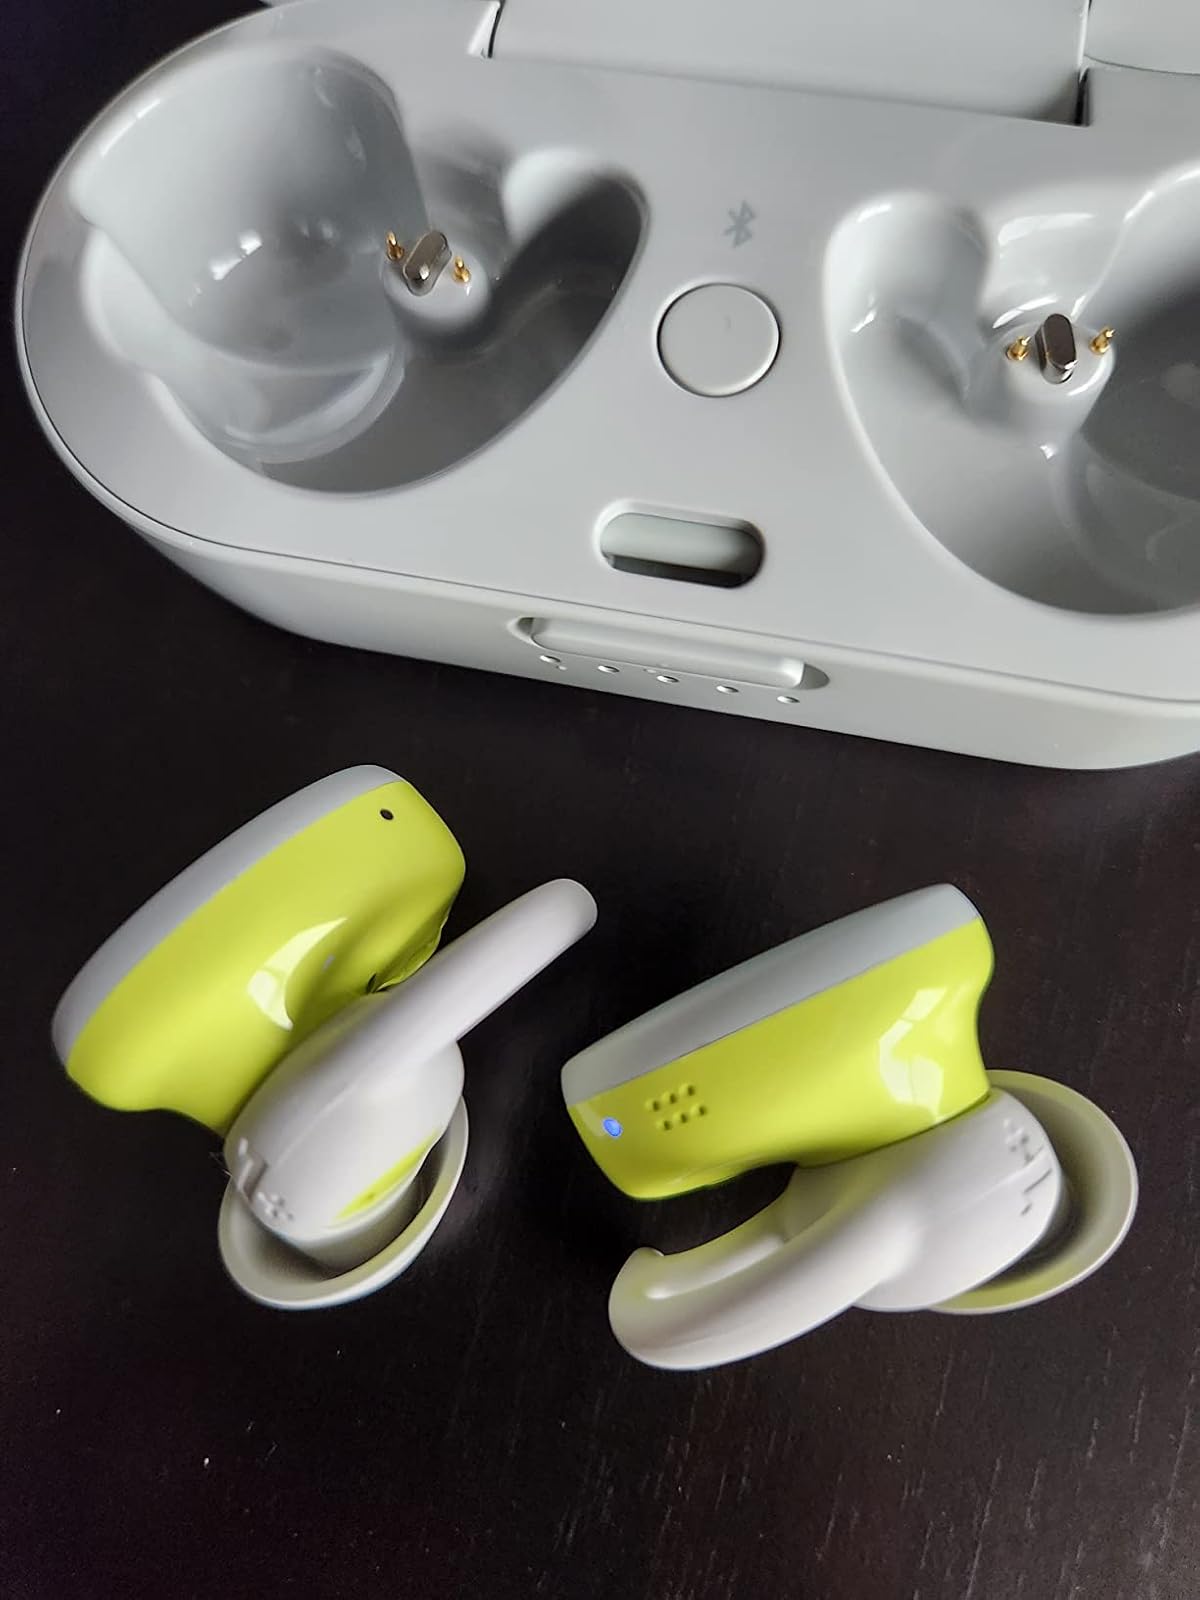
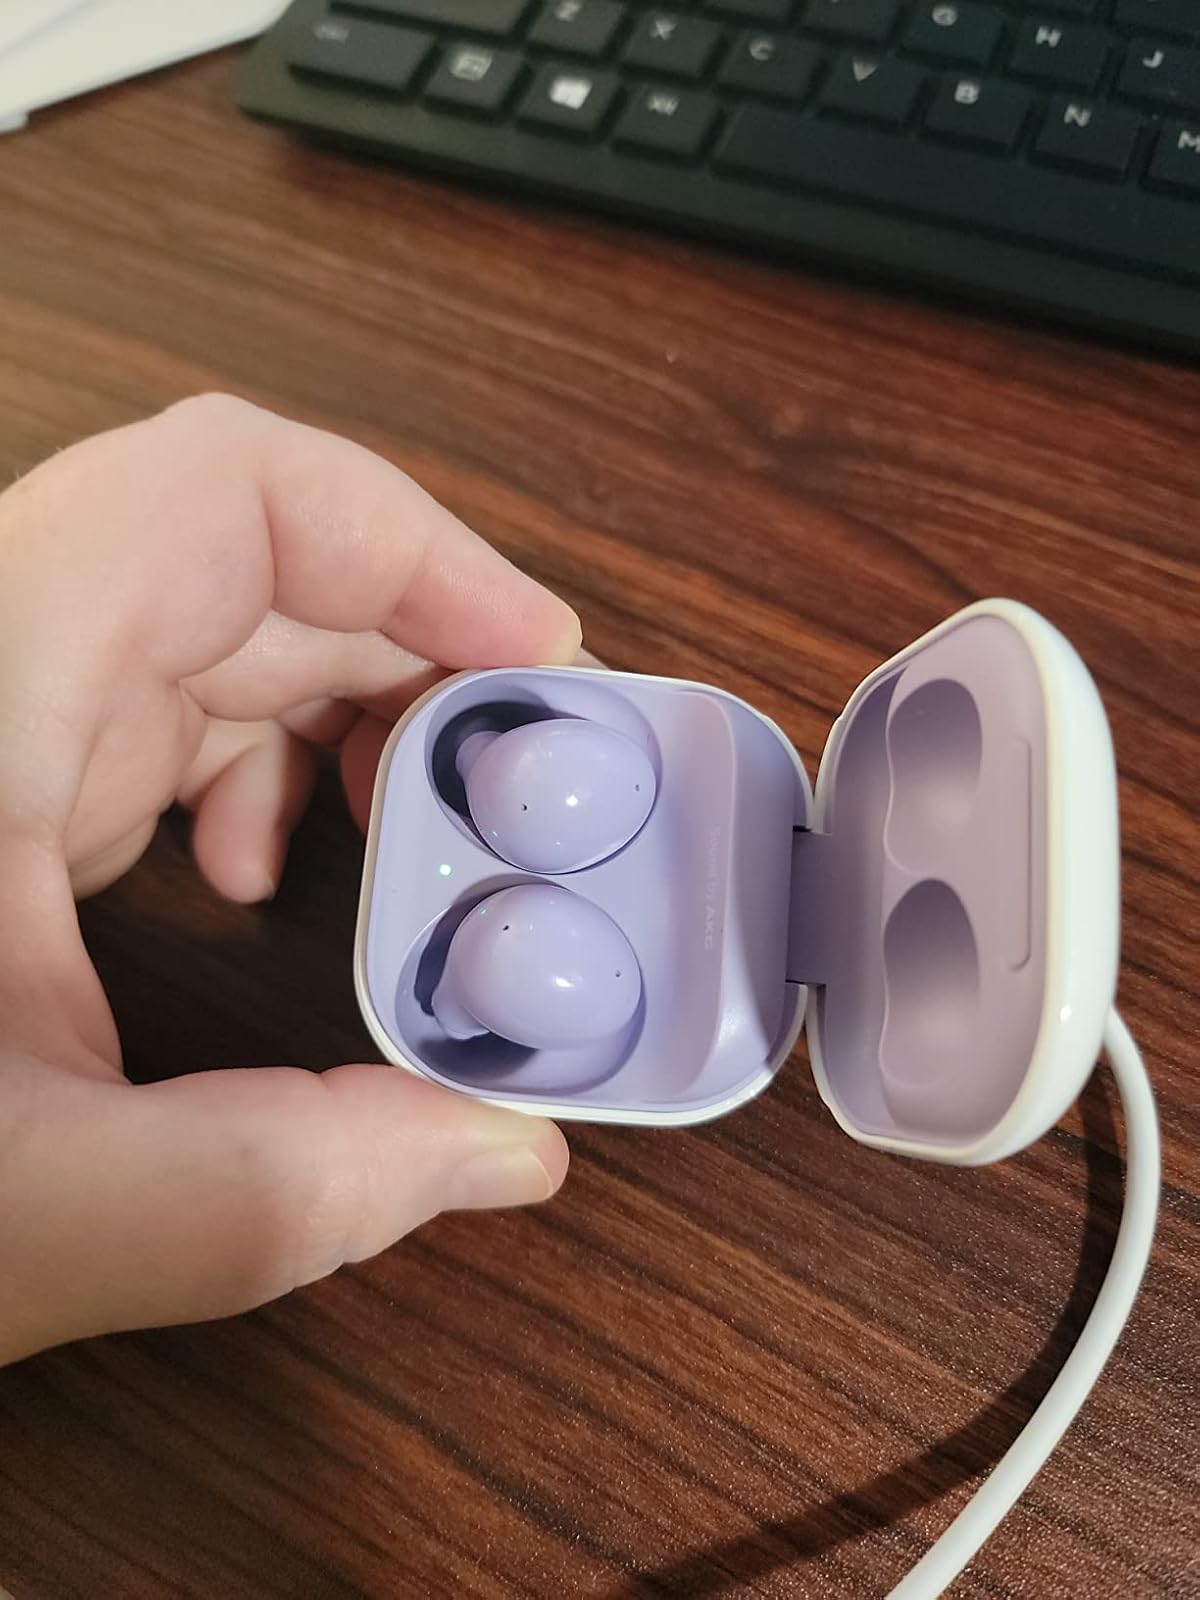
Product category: earbuds
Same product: no